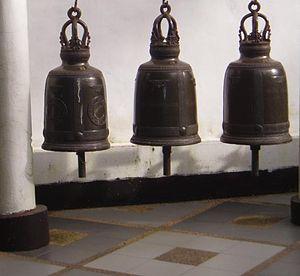
Cloches du Wat Phrathat Doi Suthep. ไทย: ระฆังในวัด. Tiếng Việt: Chuông đồng nhỏ quanh chùa.
Le Wat Phrathat Doi Suthep Rat Wora Wihan, appelé plus simplement Wat Prathat Doi Suthep est un temple bouddhiste de la province de Chiang Mai, en Thaïlande. Il est désigné souvent sous le nom de Doi Suthep bien que Suthep soit en réalité le nom de la montagne sur laquelle il se trouve, doi signifiant montagne en thaï local. Situé à treize kilomètres au nord de la ville de Chiang Mai, il est un site sacré pour les bouddhistes thaïlandais. Depuis le temple, il y a une vue impressionnante sur la ville de Chiang Mai, et le Wat Phrathat Doi Suthep demeure toujours une destination très populaire auprès des visiteurs étrangers.